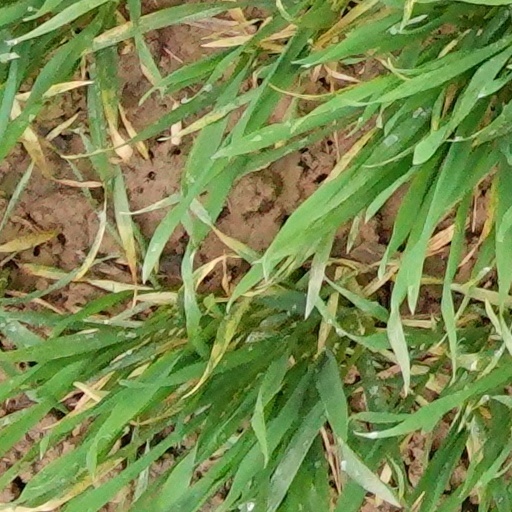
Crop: wheat